Mycenae

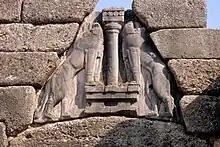
The Lion Gate (detail); two lions or lionesses flank the central column, whose significance is much debated.

Alan Wace divided the nine tholos tombs of Mycenae into three groups of three, each based on architecture. His earliest – the Cyclopean Tomb, Epano Phournos, and the Tomb of Aegisthus – are dated to LHIIA.